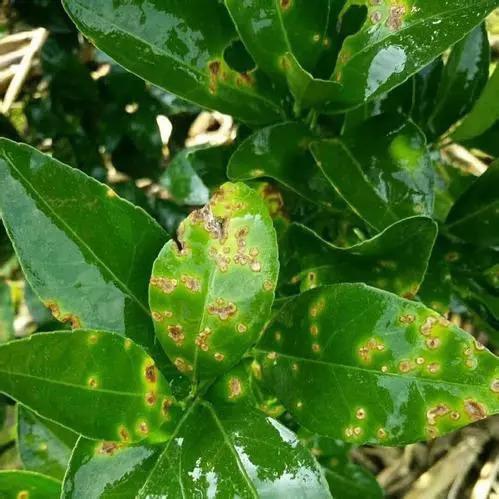
Plant: Citrus
Disease: citrus canker